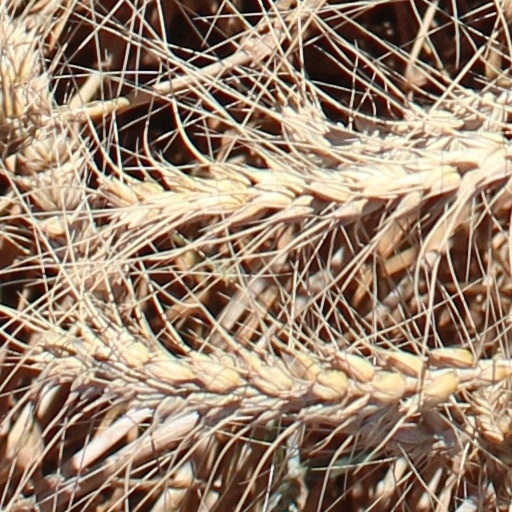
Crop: wheat